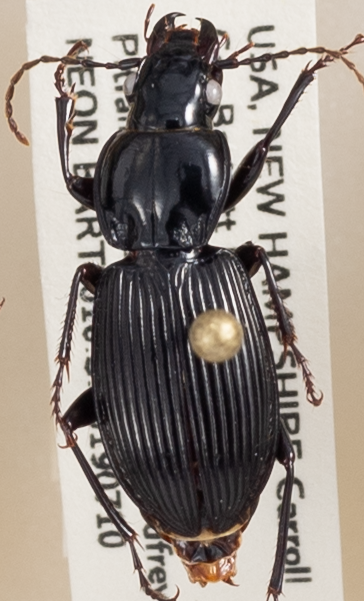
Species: Pterostichus coracinus
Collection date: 2019-07-10
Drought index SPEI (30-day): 0.334
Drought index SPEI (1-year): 1.28
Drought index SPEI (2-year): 0.664